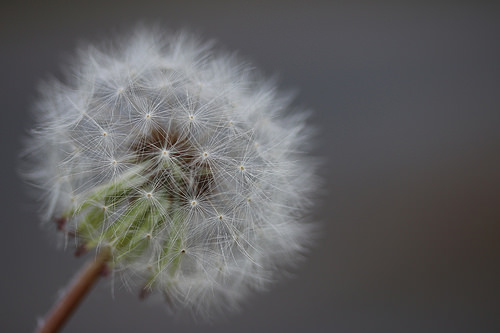
Flower: dandelion